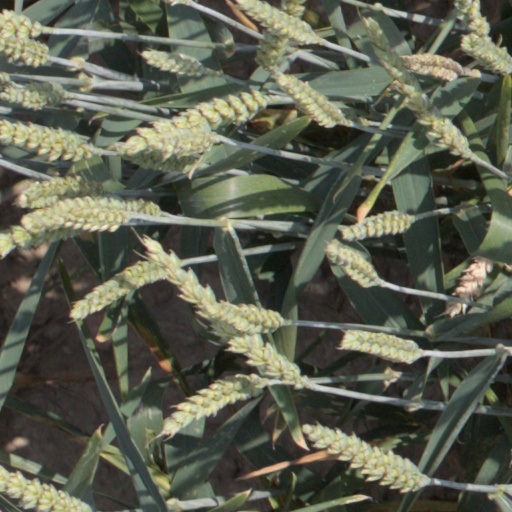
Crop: wheat